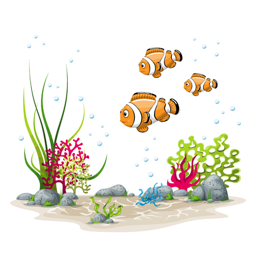
illustration of an underwater landscape with fish and plants vector